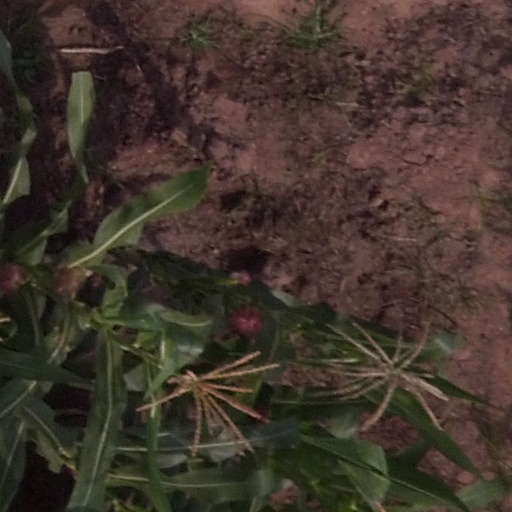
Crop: maize; corn